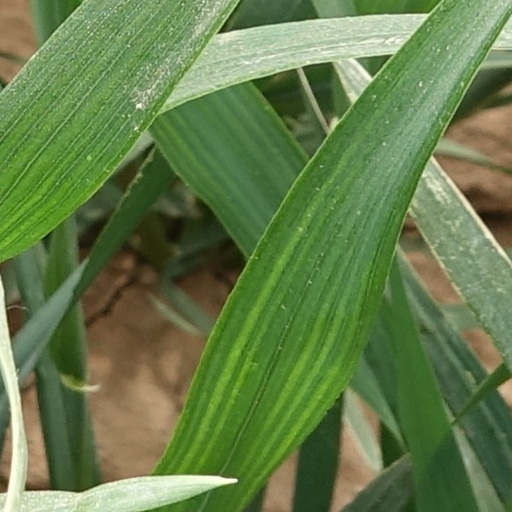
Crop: wheat